Benton Flippen

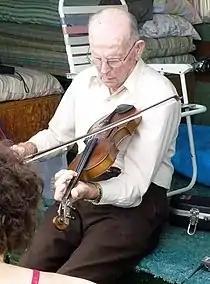
Benton Flippen playing the fiddle in 2009

James Benton Flippen (July 18, 1920 – June 28, 2011) was an American old-time fiddler from Mount Airy, North Carolina. He was one of the last surviving members of a generation of performers born in the early 20th century playing in the Round Peak style centering on Surry County, North Carolina. His contemporaries included Tommy Jarrell, Fred Cockerham, Kyle Creed, and Earnest East.